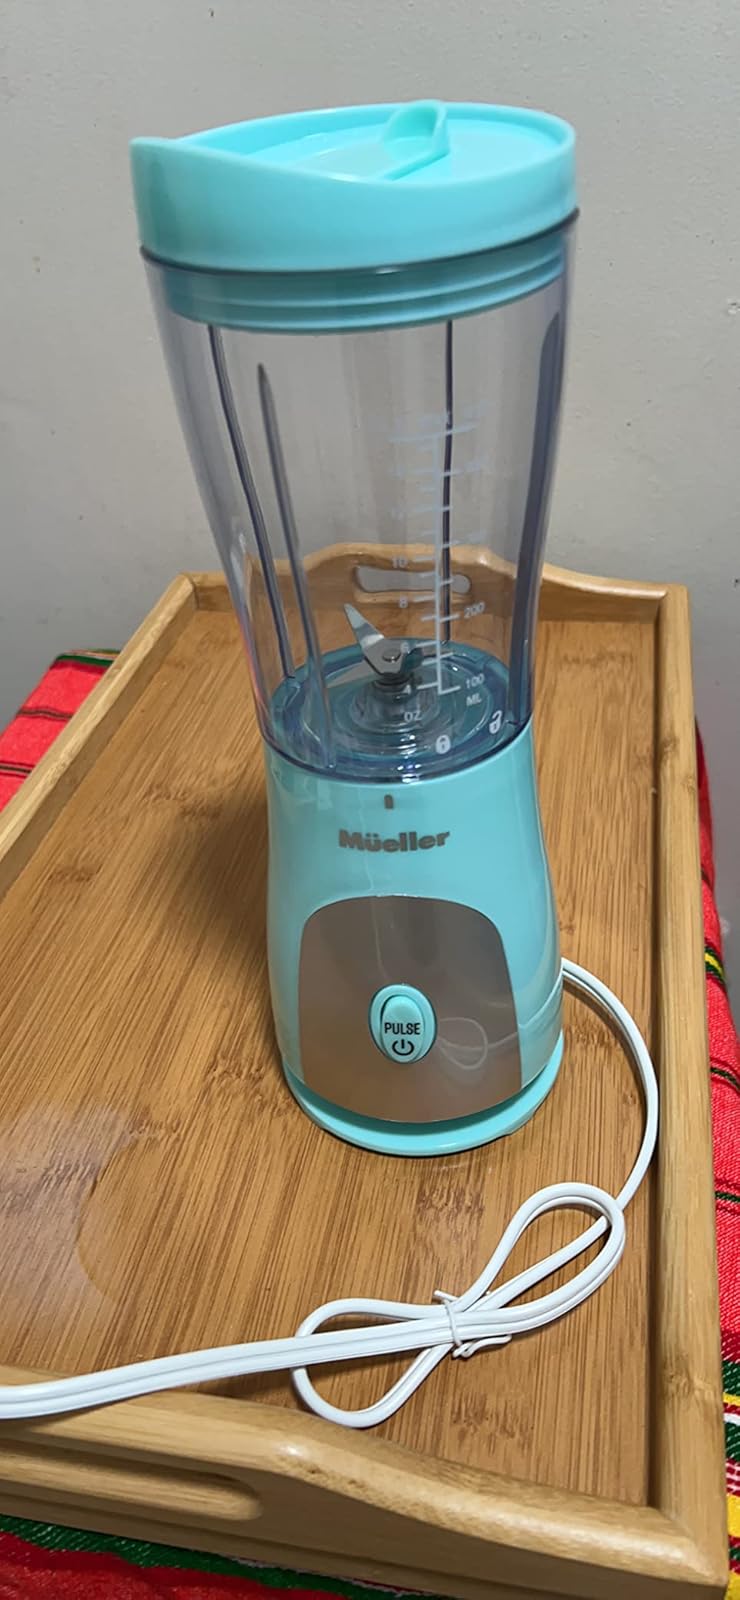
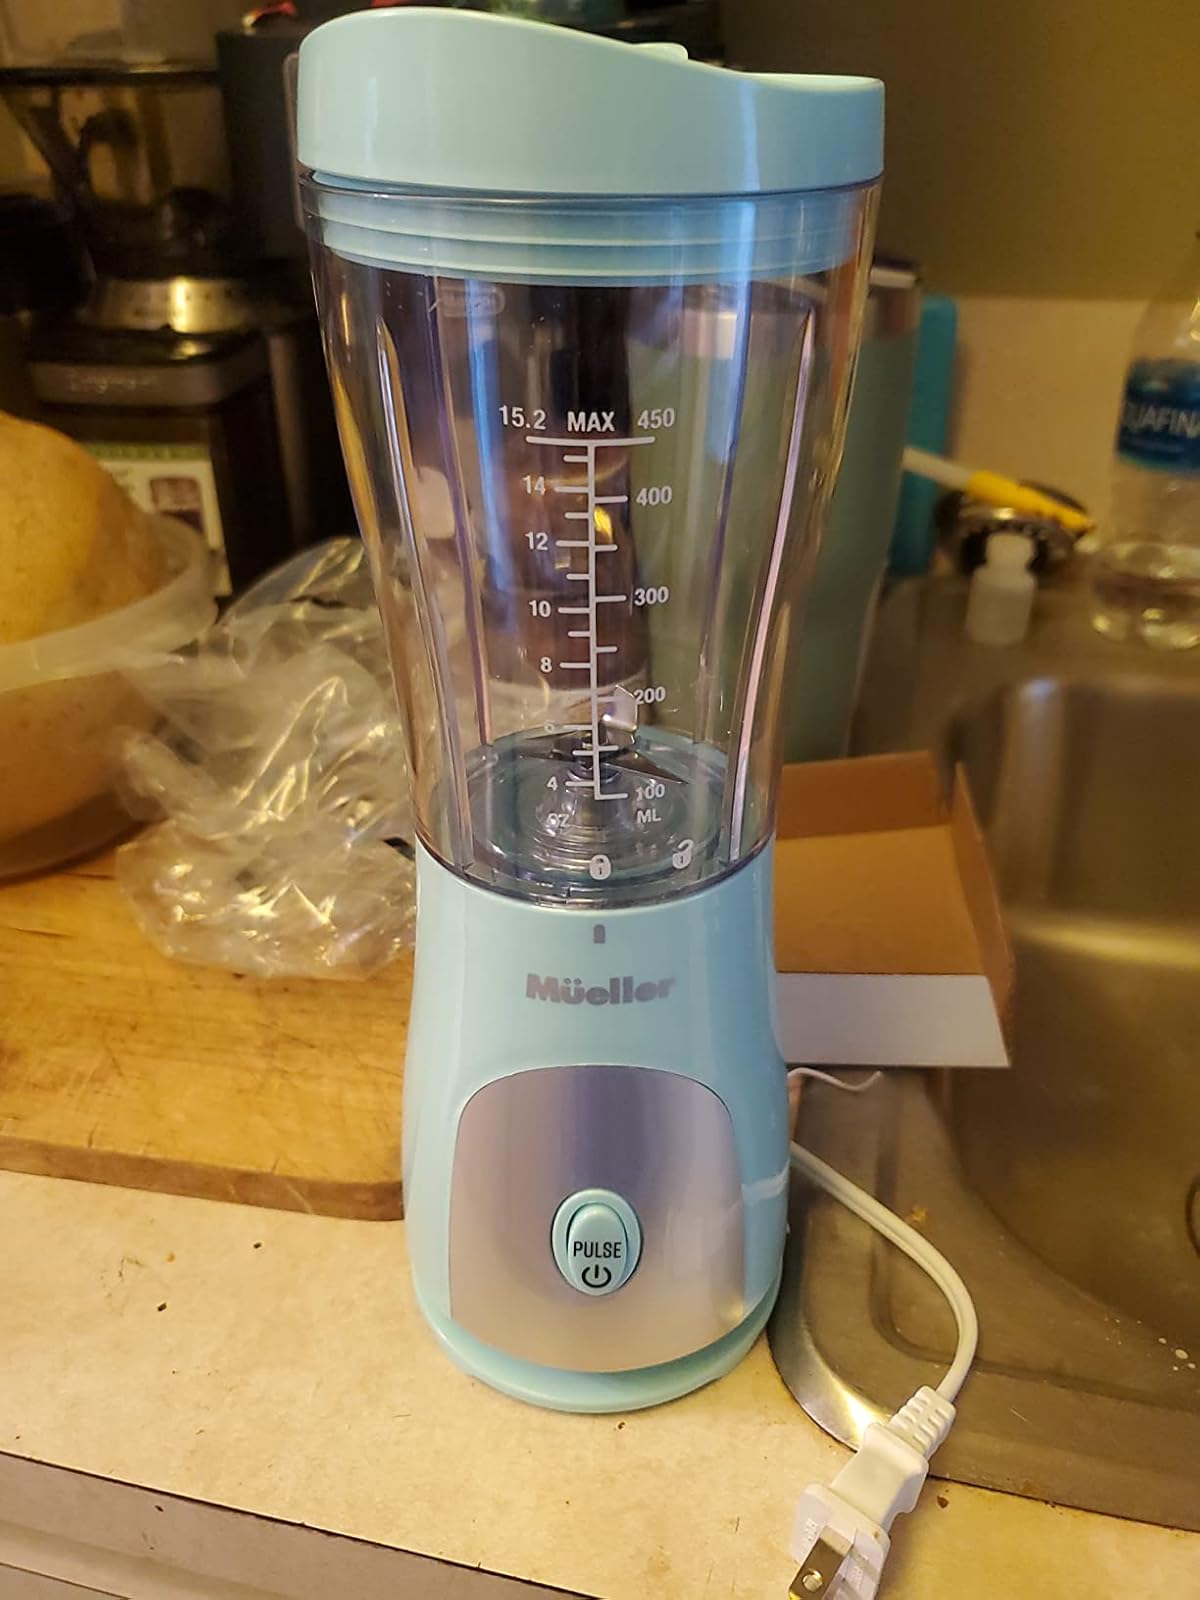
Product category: items_blender
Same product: yes